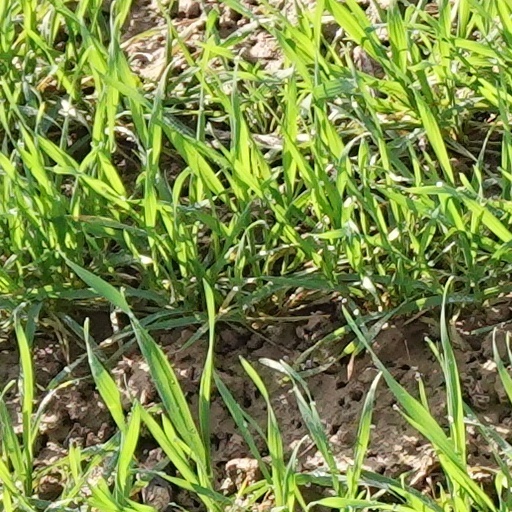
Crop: wheat